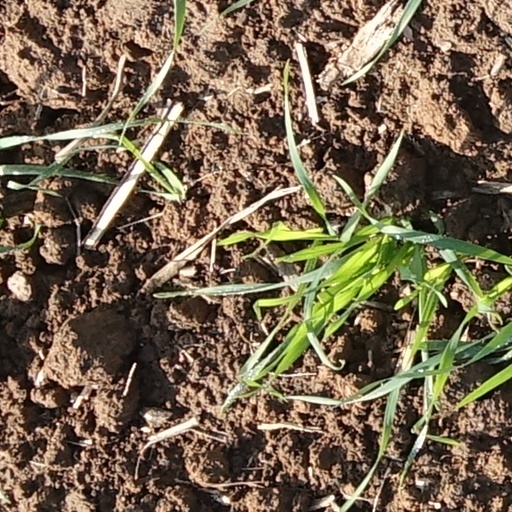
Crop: wheat